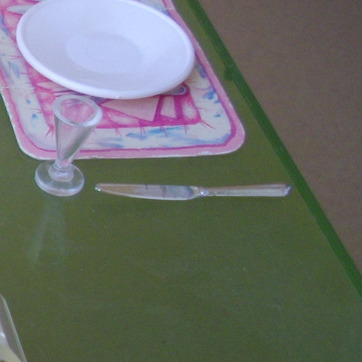
Material: plastic